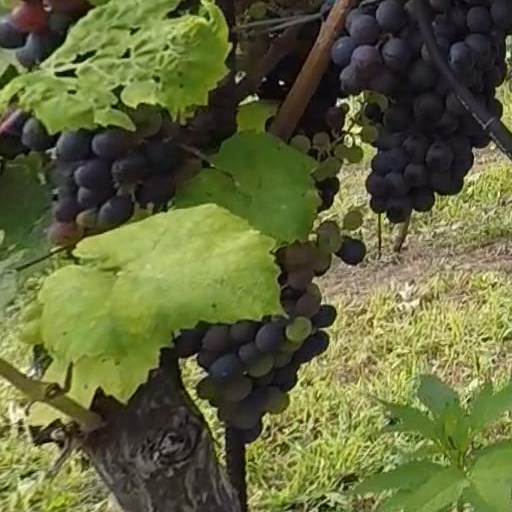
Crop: grape